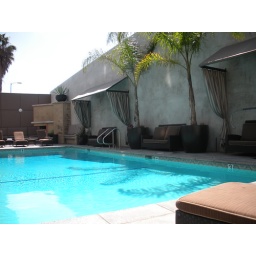
I normally prefer swimming in the ocean to swimming in pools, but a morning dip in the cool water felt so refreshing.